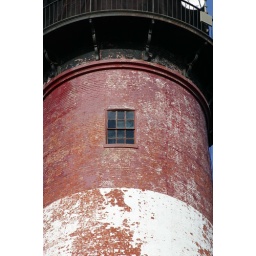
Assateague Lighstations's massive and colorful tower on a Saturday afternoon in Decemember